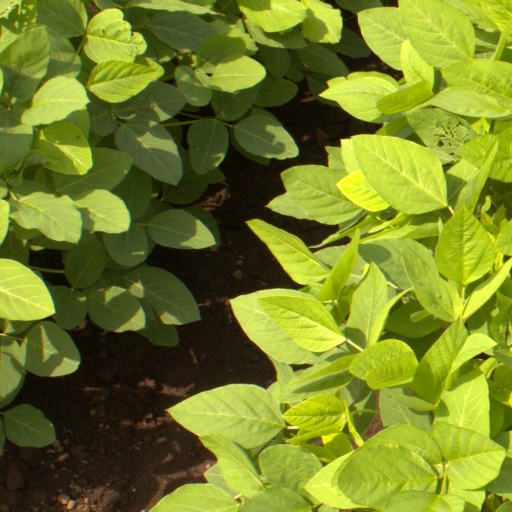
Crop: soybean